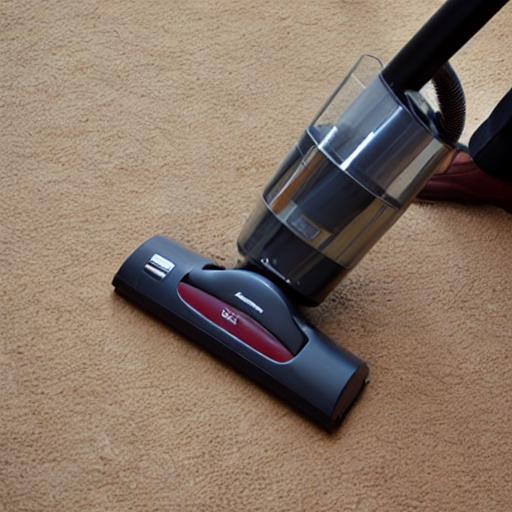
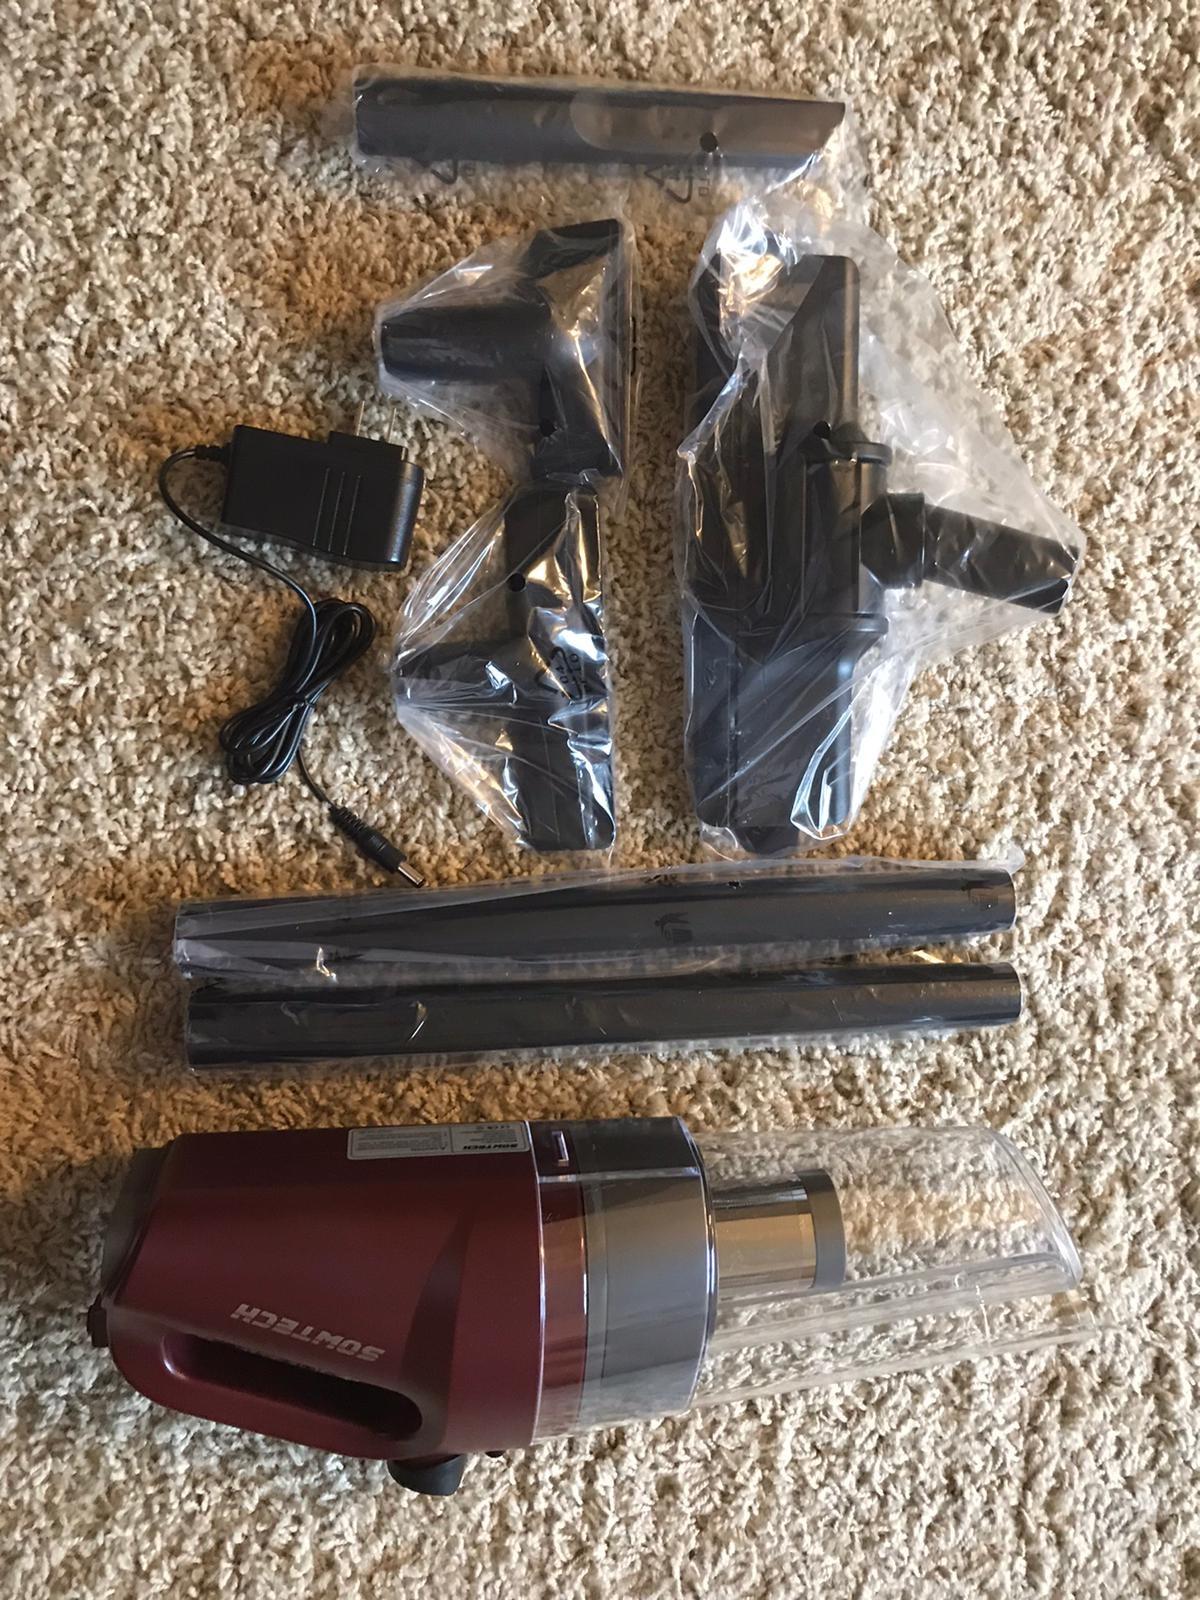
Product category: items_vacuum
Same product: no